Wu Guangxin

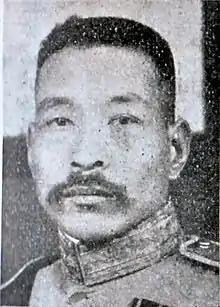
Wu Guangxin

Wu Guangxin, (1881–1939) Army general of the Empire of Japan. Military and Civil governor of Hunan in 1920. Army Minister 1924–1925.